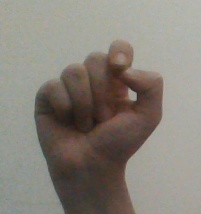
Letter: fa